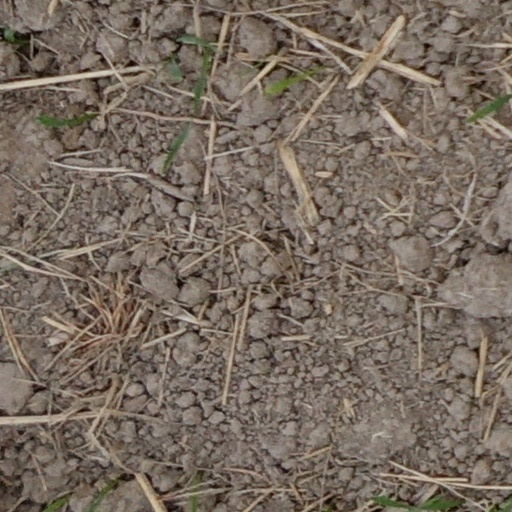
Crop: wheat